Gulf War

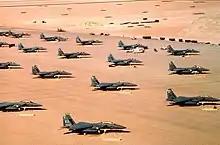
American F-15Es parked in Saudi Arabia during Operation Desert Shield

On 12 August 1990, Saddam "propose[d] that all cases of occupation, and those cases that have been portrayed as occupation, in the region, be resolved simultaneously". Specifically, he called for Israel to withdraw from occupied territories in Palestine, Syria, and Lebanon, Syria to withdraw from Lebanon, and "mutual withdrawals by Iraq and Iran and arrangement for the situation in Kuwait." He also called for a replacement of US troops that mobilized in Saudi Arabia in response to Kuwait's invasion with "an Arab force", as long as that force did not involve Egypt. Additionally, he requested an "immediate freeze of all boycott and siege decisions" and a general normalization of relations with Iraq. From the beginning of the crisis, President Bush was strongly opposed to any "linkage" between Iraq's occupation of Kuwait and the Palestinian issue.